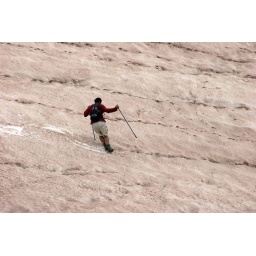
Long field of snow in August invites Eric to snow screen down the mountain.